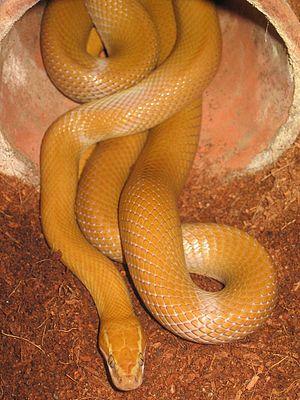
Boaedon fuliginosus est une espèce de serpents de la famille des Lamprophiidae.